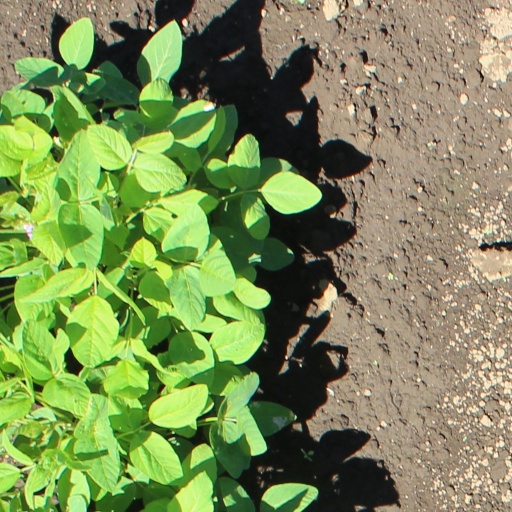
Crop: soybean